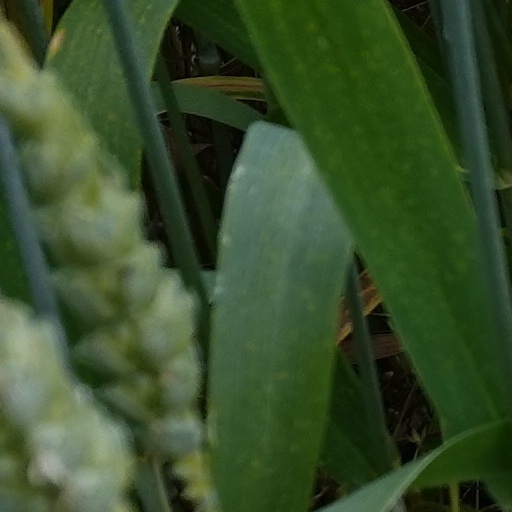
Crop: wheat